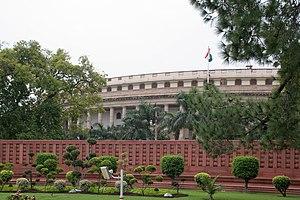
Le Raj britannique est le régime colonial britannique qu'a connu le sous-continent indien de 1858 à 1947.